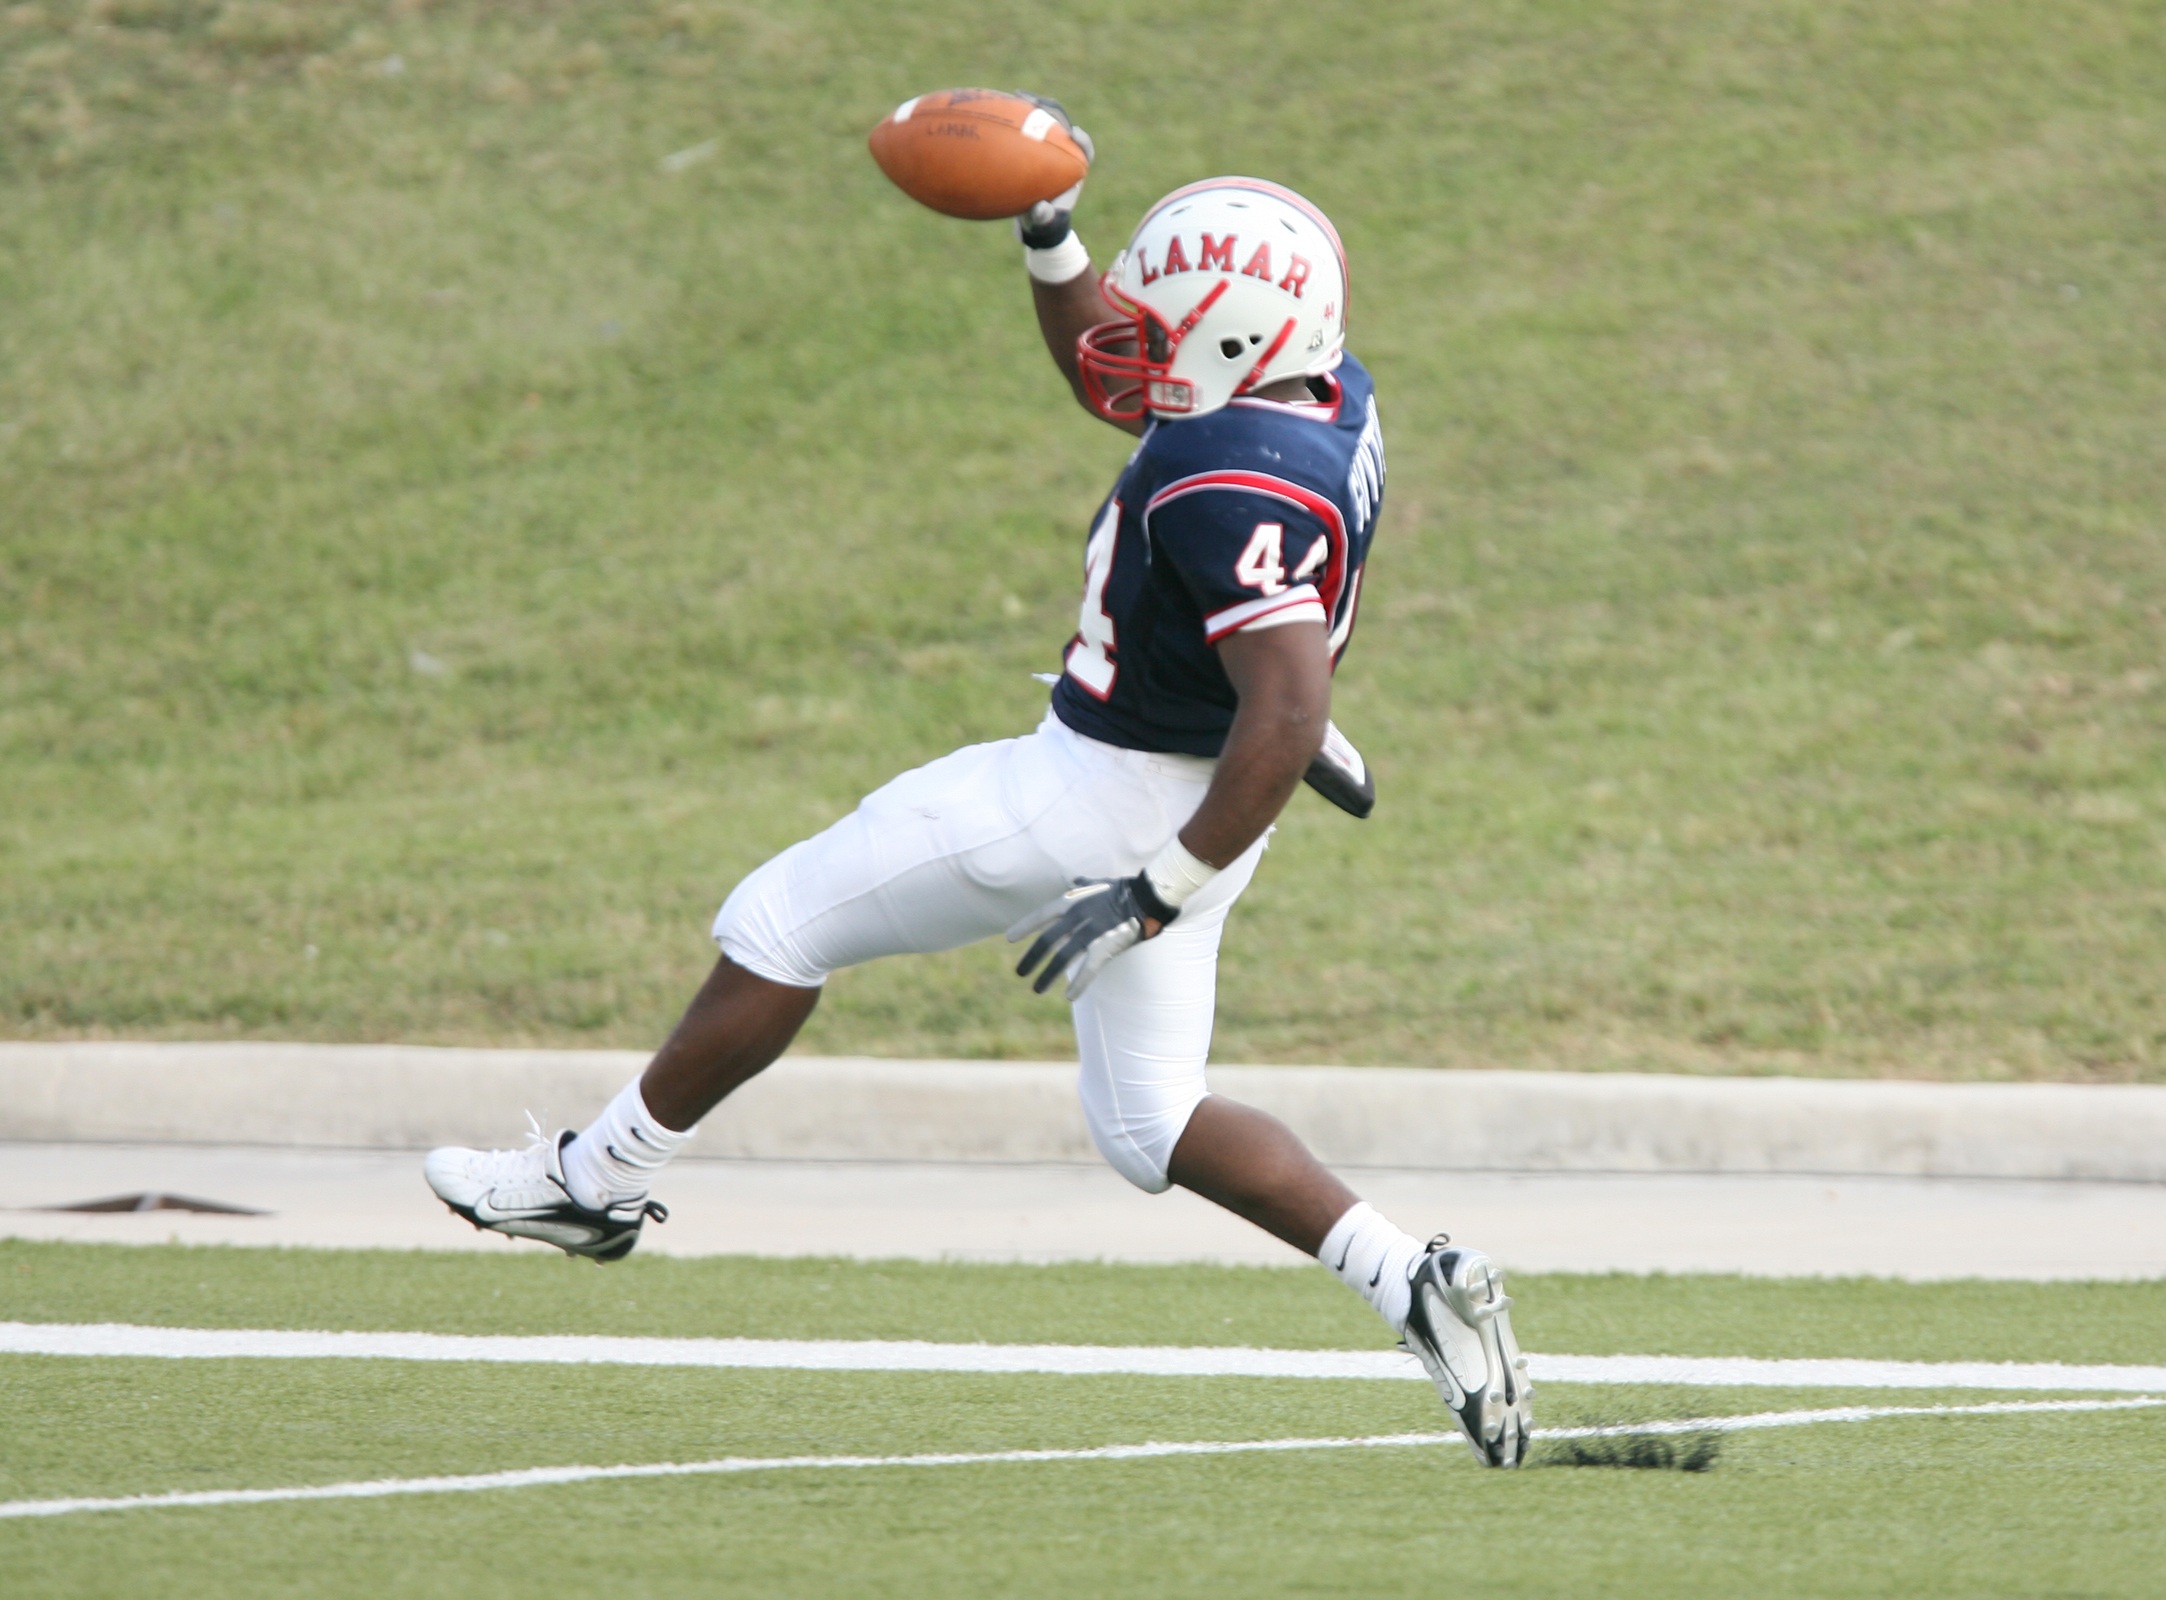
grass, sport, field, game, soccer, football, stadium, player, competition, american football, sports, ball, athlete, success, score, touchdown, tackle, football player, american football player, ball carrier, ball game, high school, football team, scoring, team sport, football helmet, goal line, canadian football, gridiron football